Remai Modern

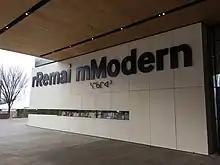
The museum's logo next to the main entrance in 2017. The stylized "rRemai mModern" logo was unveiled by the museum the previous year.

A civic ceremony to open the museum was held on 21 October 2017, which featured First Nations and Métis performances. On the same day, Remai Modern opened its first exhibition, "Field Guide". The museum-spanning exhibition included select works from the museum's contemporary collection, as well as the 13 works donated by Fred Mendel that formed the basis of the Mendel Art Gallery, including works by Lawren Harris, Emily Carr and David Milne. Shortly after the museum opened, the City of Saskatoon was informed that construction for the museum building had exceeded the approved budget by $2.5-$4 million, due to delays relating to drawing corrections and clarifications.